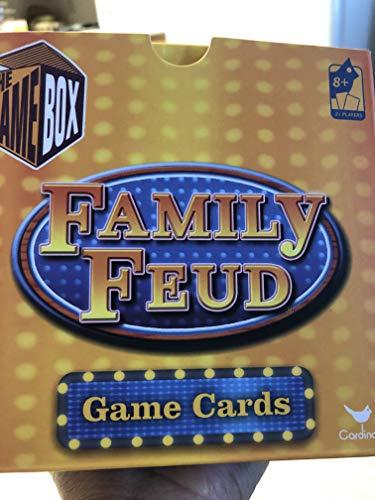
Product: Family Feud Trivia Box Card Game
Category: Toys & Games | Games & Accessories | Card Games | Collectible Card Games
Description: A great game for the whole family.
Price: $20.00